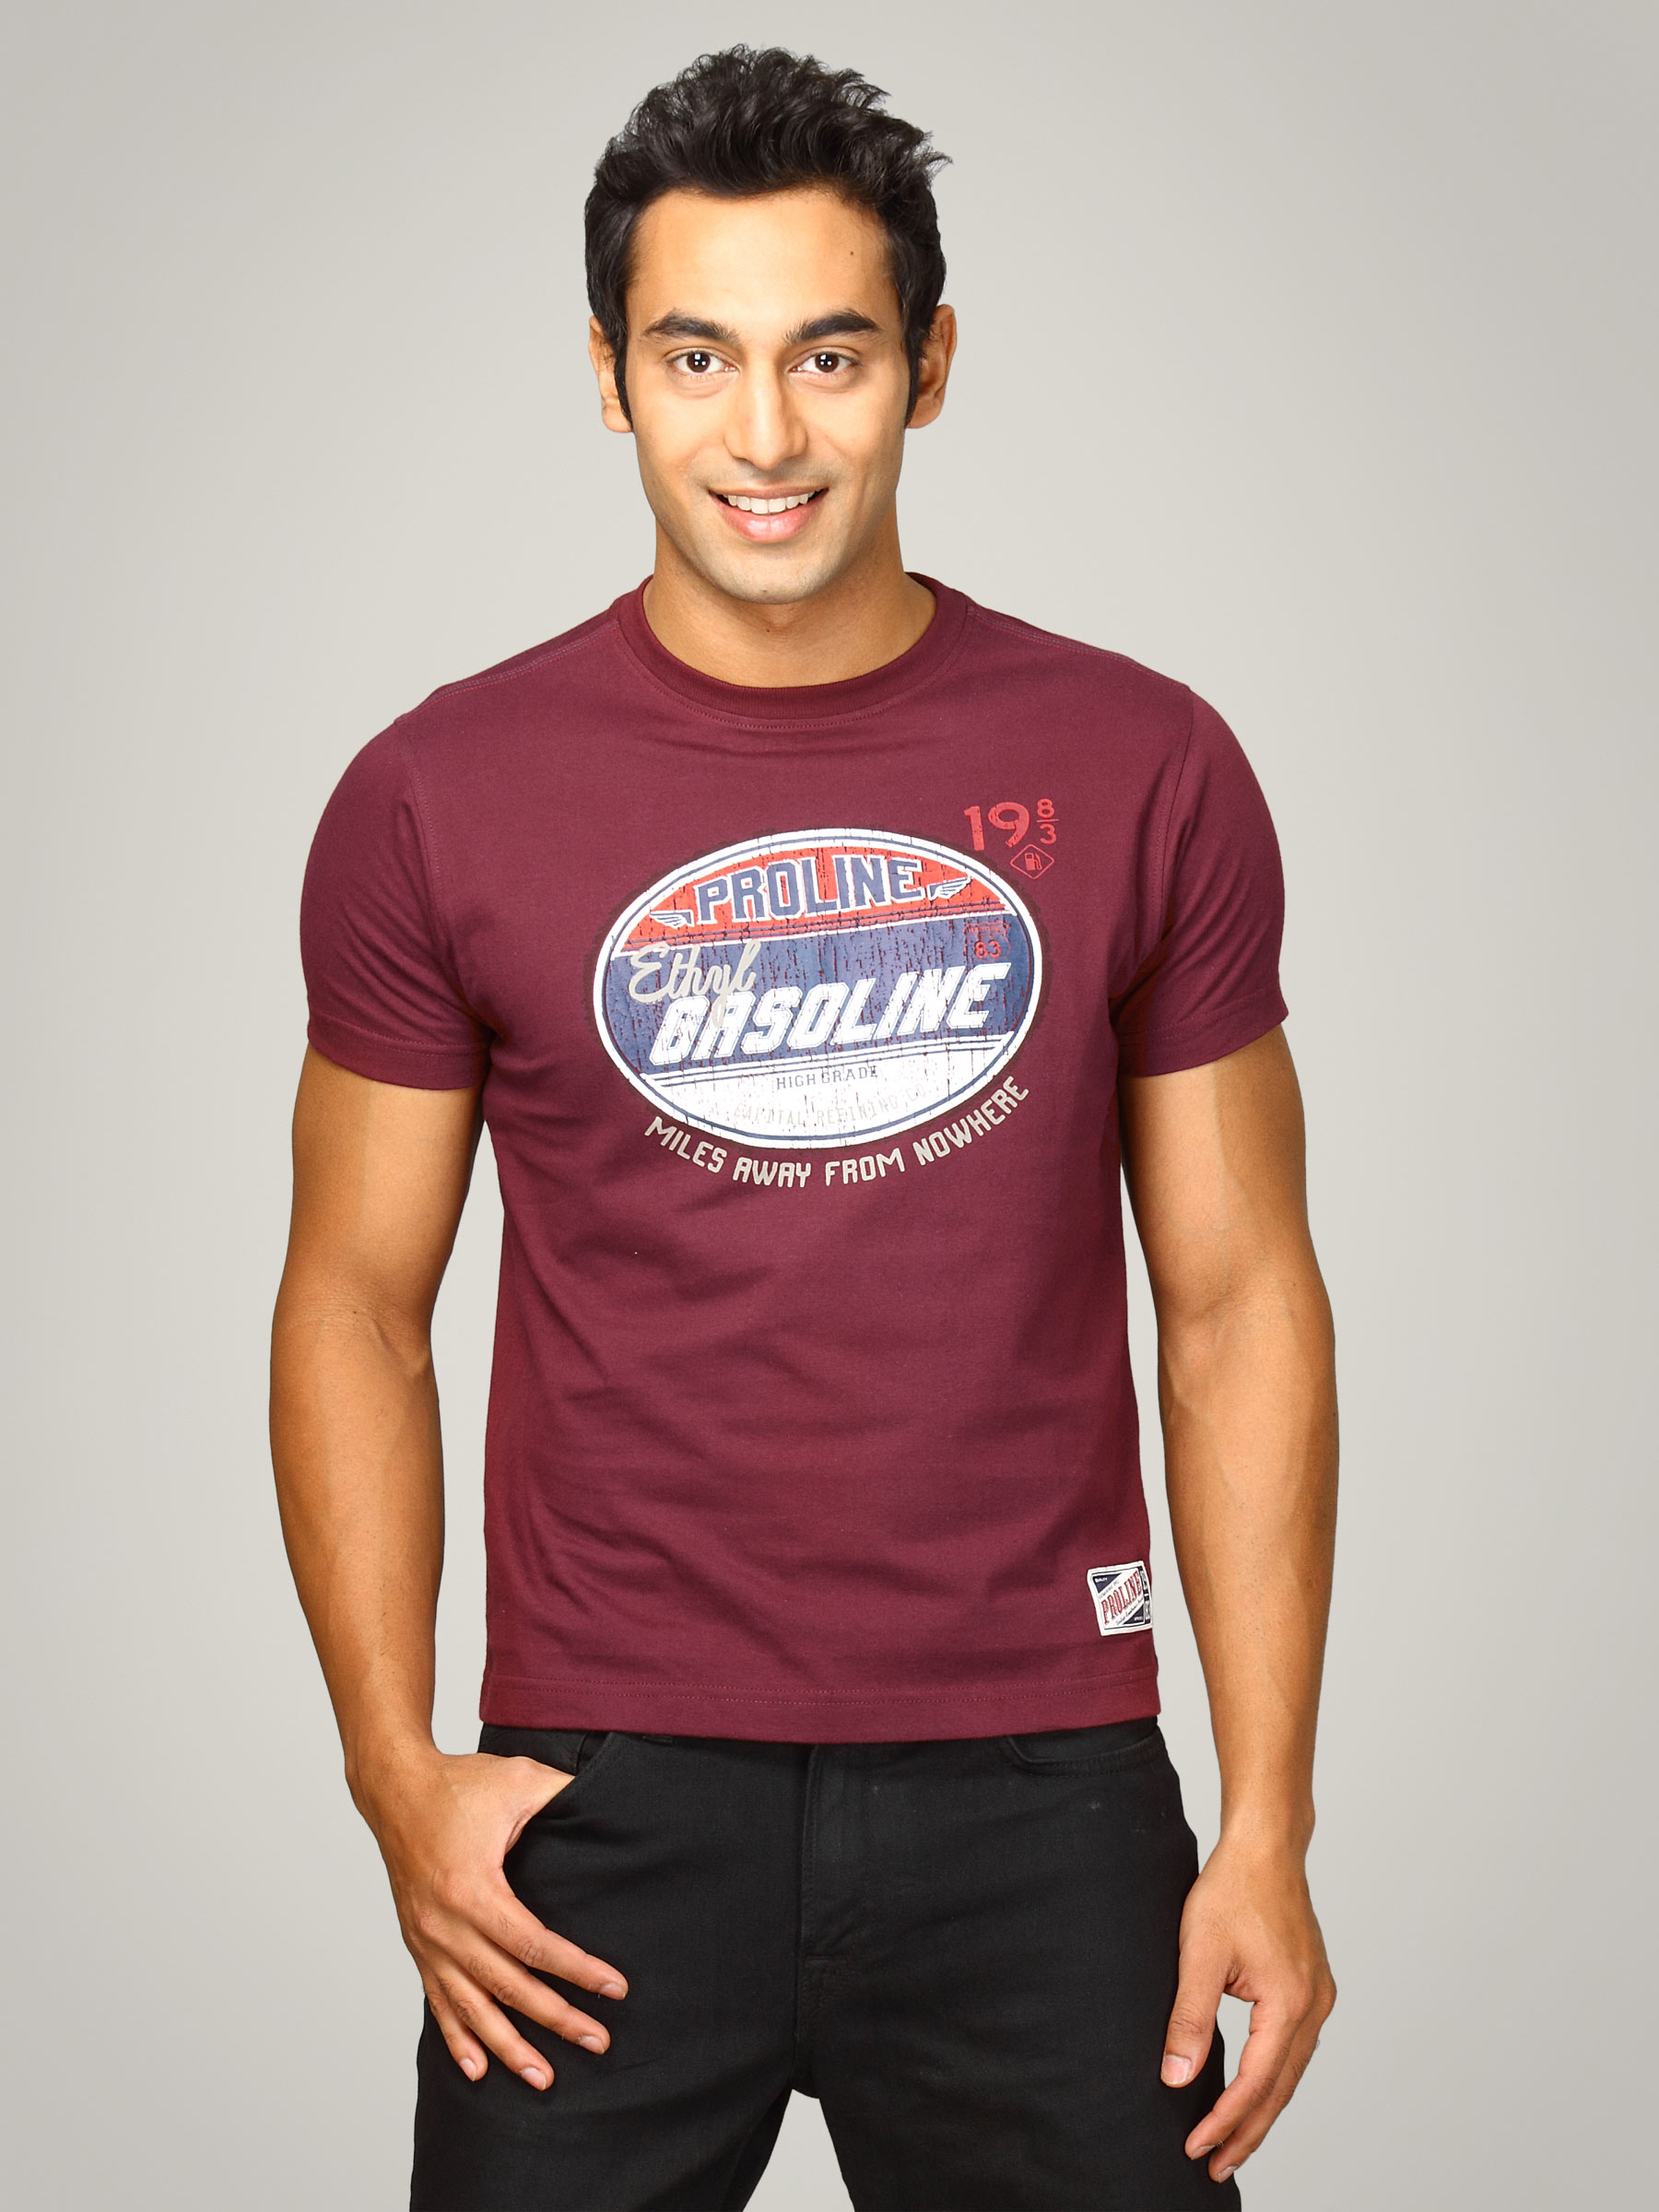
Proline Men Burgundy Printed T-shirt
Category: Apparel / Topwear / Tshirts
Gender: Men
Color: Burgundy
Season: Summer 2011
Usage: Casual